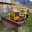
Label: tractor